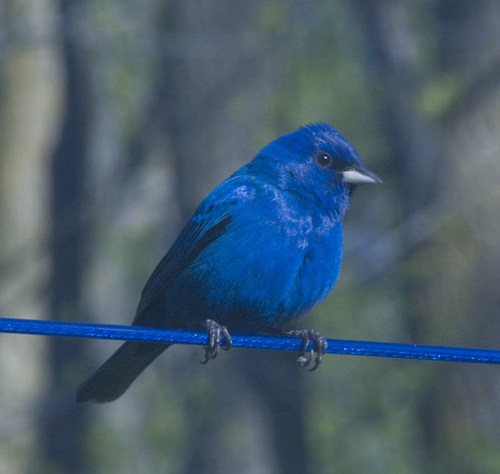
the bird has a blue crown and a small blue bill.
this is a blue bird with black wings and a white beak.
a medium sized bird with the same color blue covering entire body
this beautiful blue bird has a narrow beak and a long tail.
a larger blue bird with a proportionate black and white beak.
this bird has wings that are blue and has a small bill
this small bird is covered in all blue feathers, the top part of its bill and feet are dark blue colored, and the bottom part of its bill a light blue.
this particular bird has a belly that is blue with black streaks on the secondaries
this bird is blue all over, with black legs, and a black pointed bill.
this is a small bright blue bird with a large breast and belly, with a bill that is black on top and white on the bottom.
Species: Indigo Bunting